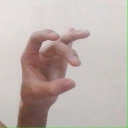
अक्षर: ओ